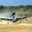
Label: airplane